Concourse, Bronx

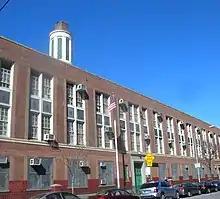
PS 114

Expanded in 2009, Macombs Dam Park includes the 400-meter Joseph Yancy Track and Field, all weather turf, a soccer field, a baseball field, and grandstand seating for 600 people. The park, on the site of the original Yankee Stadium south of 161st Street and west of River Avenue, connects to the Yankees–East 153rd Street station on the Metro-North Railroad's Hudson Line.